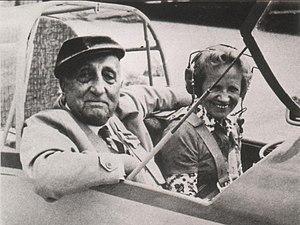
Karl Ritter est un réalisateur et scénariste allemand.
Hanna Reitsch est une des aviatrices allemandes les plus célèbres du XXᵉ siècle. Elle a été titulaire de plus de 40 records dans différentes classes et sur différents types d'appareils. Officier de la Luftwaffe, elle combat dans les rangs allemands lors de la Seconde Guerre mondiale.